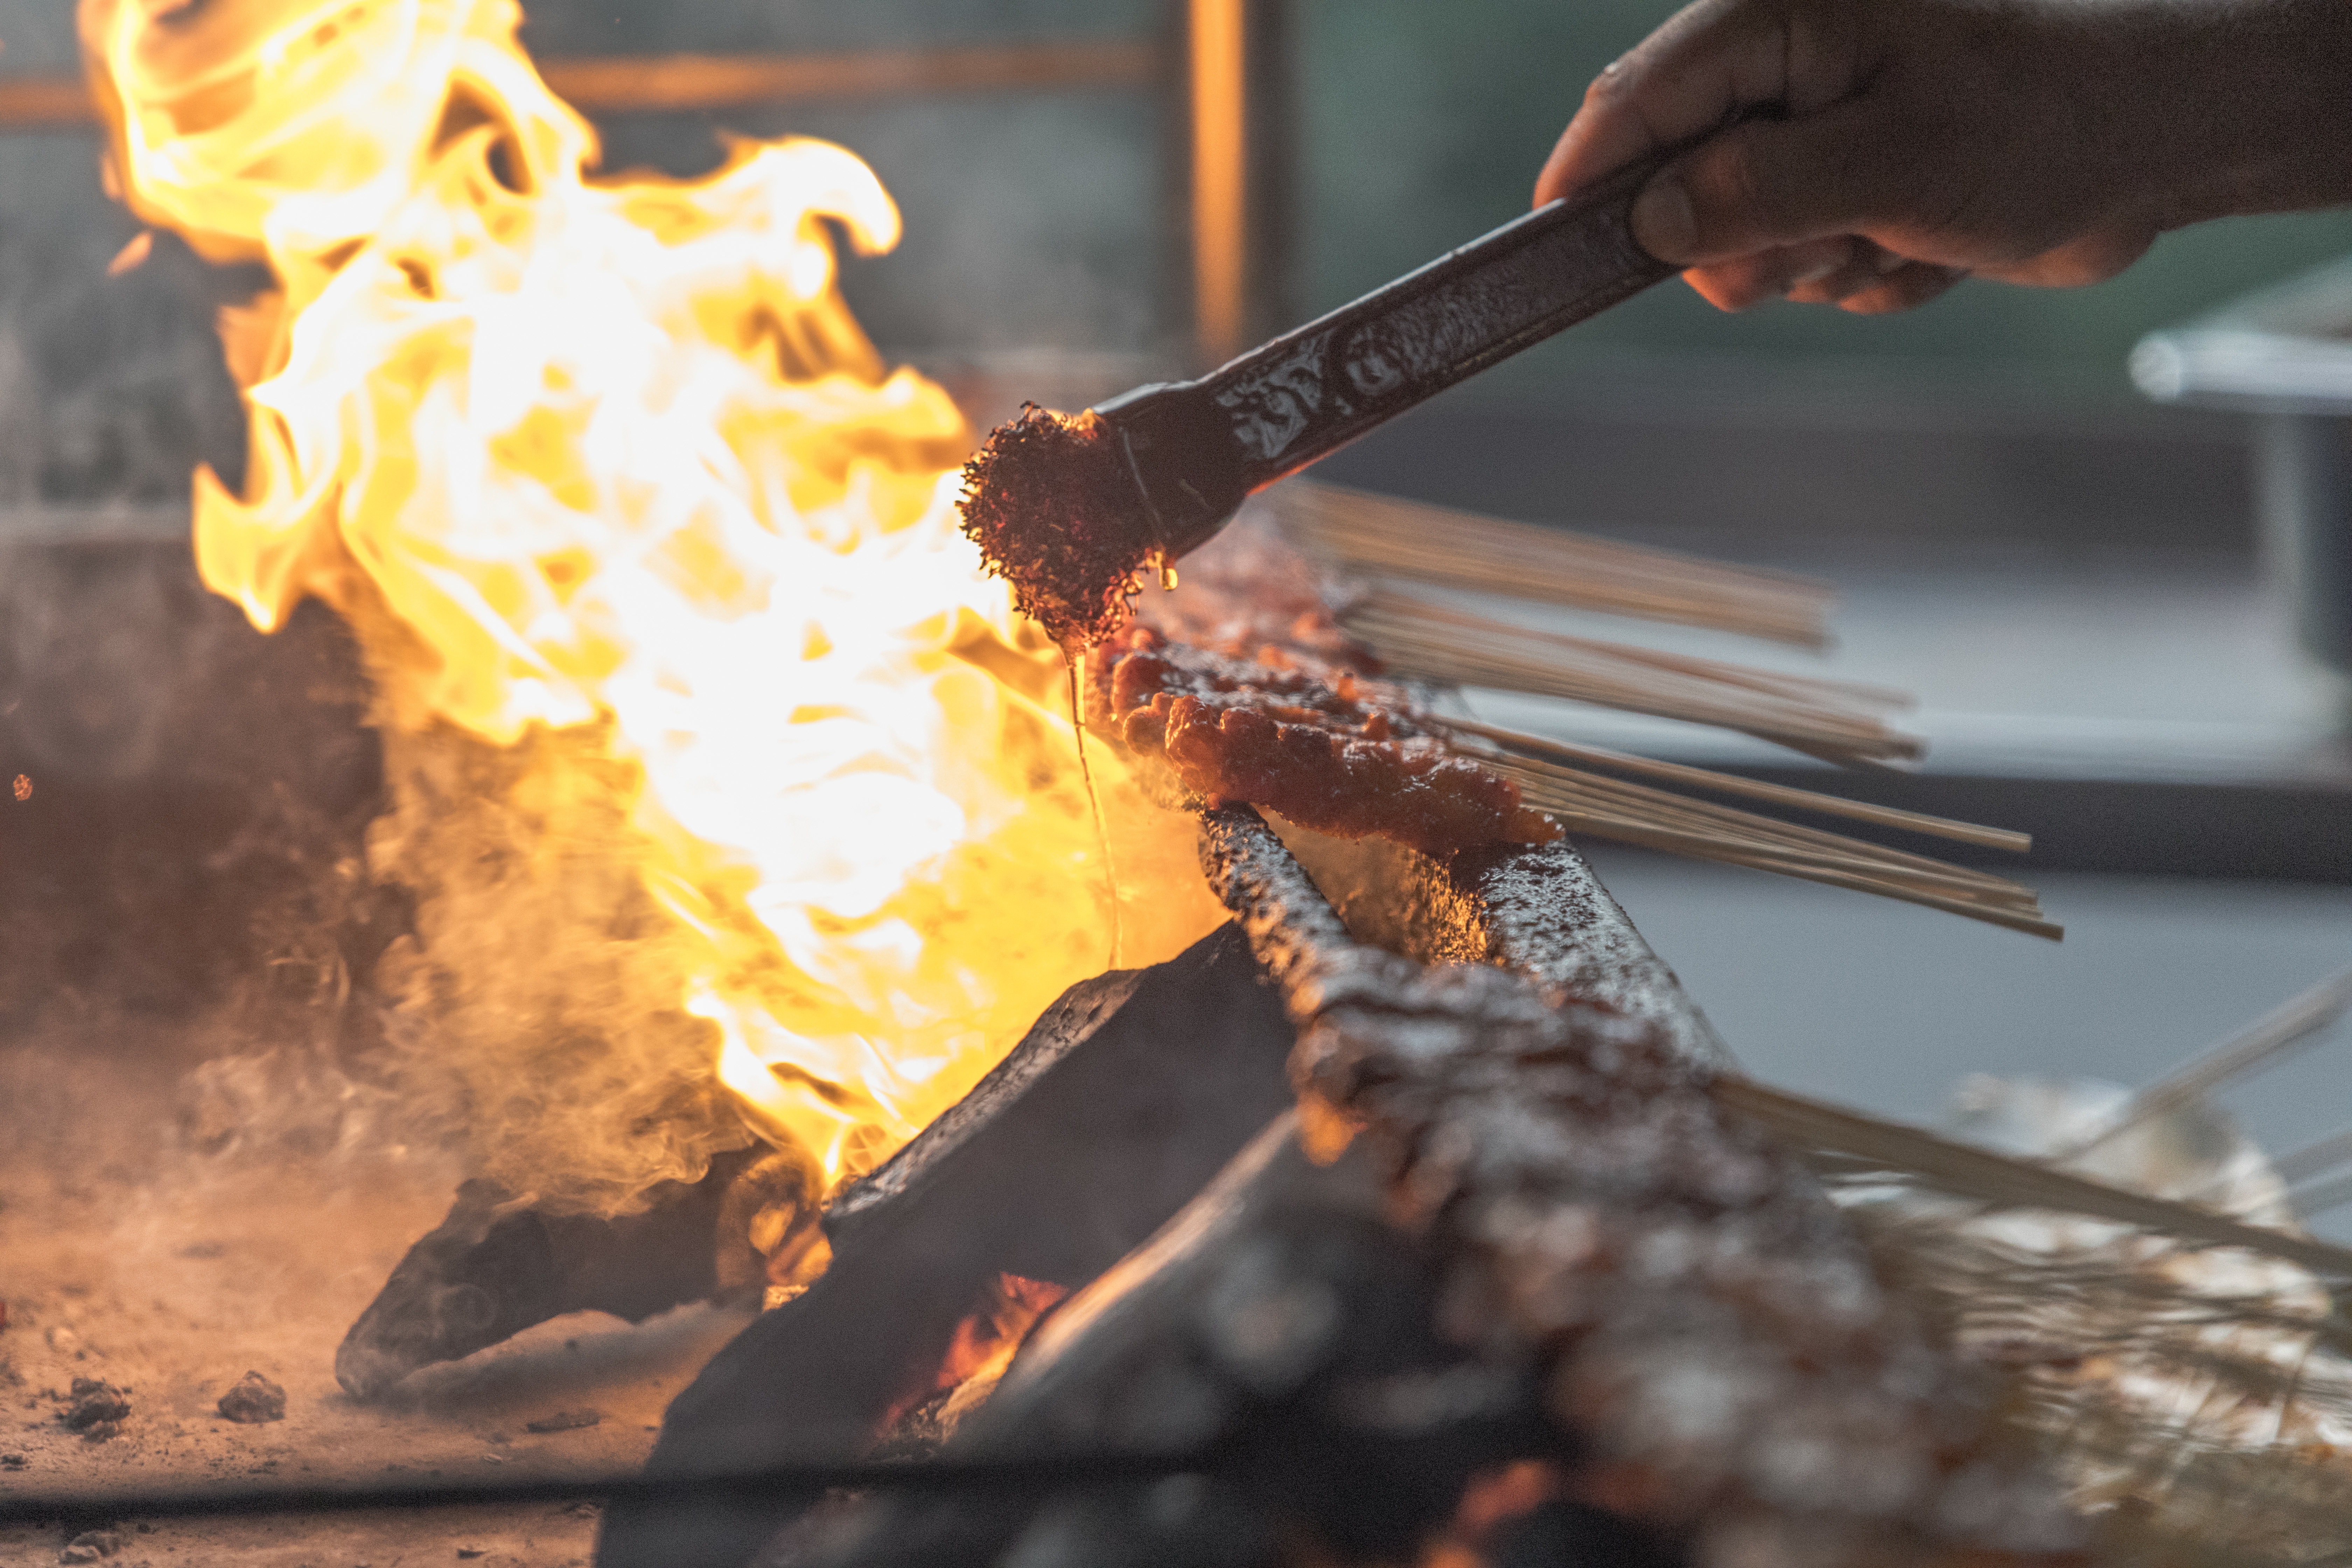
food, fire, macro photography